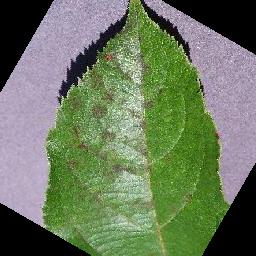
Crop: apple
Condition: scab